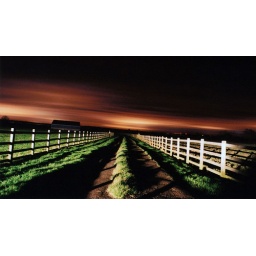
Photo taken Hammond FarmThe garden lights of the farmhouse lit up the fence and Banbury in the distance made the sky glow.